Koszalin

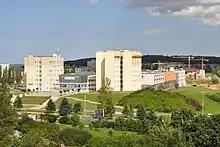
Koszalin University of Technology

The city has organised an annual film festival since 1973 titled the Koszalin Festival of Film Debuts "The Youth and Film" (Polish: "Koszaliński Festiwal Debiutów Filmowych "Młodzi i Film"") with the aim to promote young filmmakers. Since 2007, the festival has been a competition review of Polish debuts (feature and short films, documentaries and animations). Besides the competition, there are retrospectives, workshops, and discussions about young cinema entitled "Honesty to Honesty" (Polish: "Szczerość za szczerość"). The festival is known to be the oldest festival of young cinema in Poland. Among the filmmakers who debuted with their films at the festival are Krzysztof Zanussi, Krzysztof Kieślowski, Agnieszka Holland, Filip Bajon and Barbara Sass.